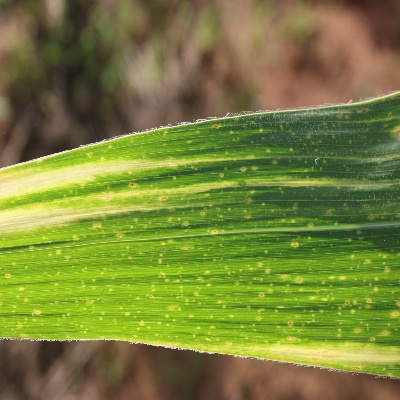
Crop: Maize
Condition: leaf spot